Paweł Brożek

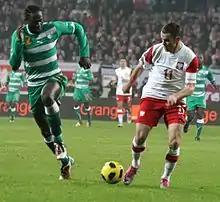
Brożek in a match against Ivory Coast

In 1999, he played at the FIFA U-17 World Championship tournament. In 2000 Brożek played at the UEFA European Under-16 Football Championship tournament. With Poland national under-17 football team Brożek won Vaclav Jezek Tournament in 2000 and was Top Goalscorer of the tournament with 6 goals. In 2001, he won UEFA European Under-18 Football Championship with Poland national under-18 football team. He played in first squad in all matches at the tournament. He was the youngest member of the team. All other u-18 team members were born in 1982, while Brożek was born in 1983. He showed a great performance in UEFA European Under-21 Championship 2004–2006 qualifying round where he scored 9 goals in 8 matches he played.